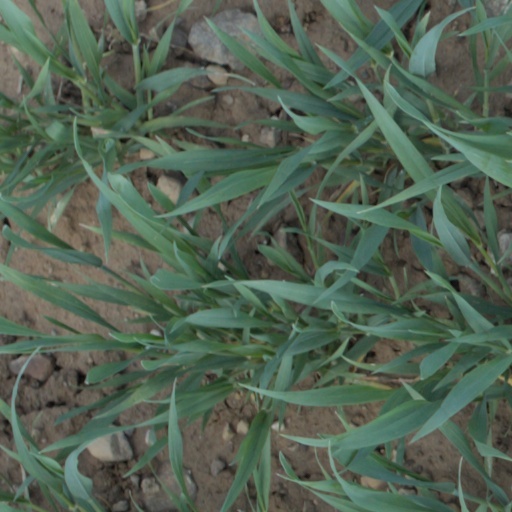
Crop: wheat